Cafileria

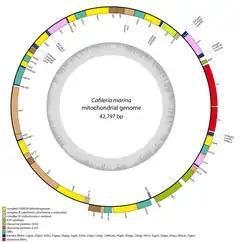
Mitochondrial genome of "C. marina"

The mitochondrial genome of "C. marina" is 42,797 base pairs long, with a content of 21.3% CG (cytosine-guanine pairs), much lower than other heterotrophic stramenopile mitochondrial genomes.